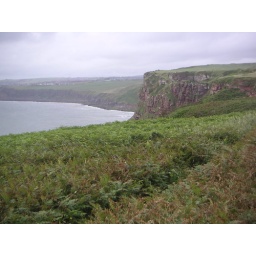
Day 1 - Walking through long grass the going was a little slow. Passed by two girls running!